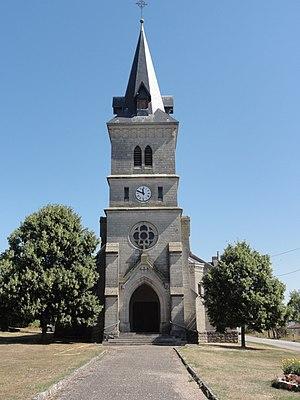
Forges-sur-Meuse (Meuse) église
Forges-sur-Meuse est une commune française rurale située dans le département de la Meuse, en région Grand Est. Elle fait partie de l'arrondissement de Verdun.